Pedro Llosas Badía

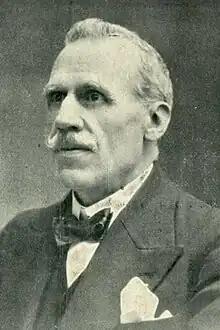

Pedro Llosas y Badía (1870–1955) was a Spanish right-wing politician. Active in Catalonia, he was first associated with the Carlists and then with the Primo de Rivera regime. He was the longest-serving Carlist deputy from Catalonia during the Restauración but is known mostly as the civil governor of provinces of the Baleares (1921–1922, 1926–1930) and La Coruña (1925–1926).